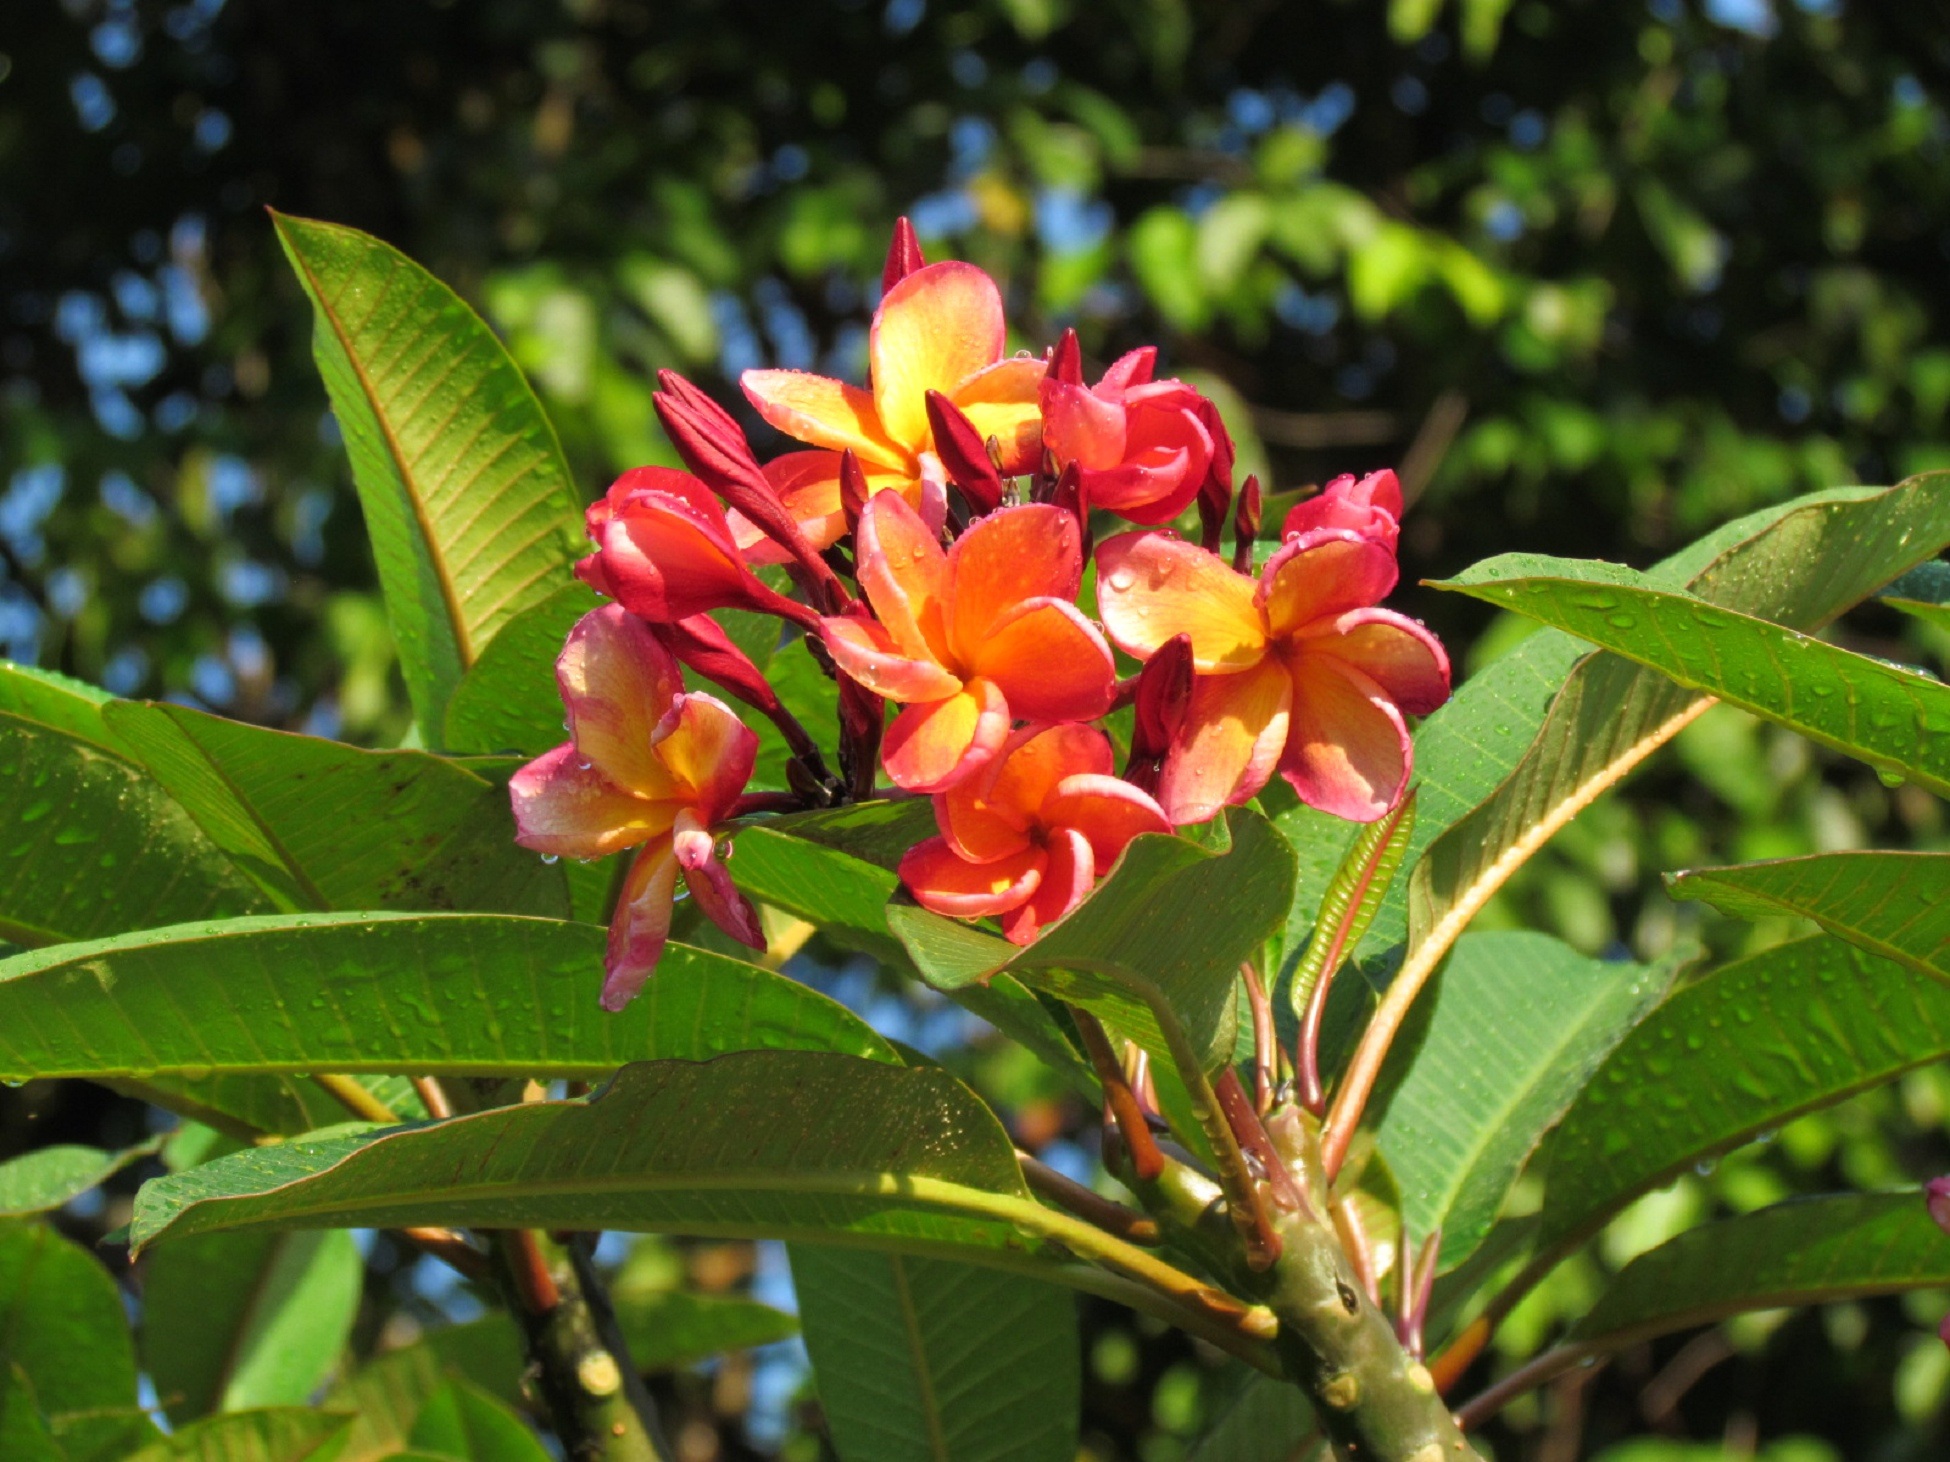
tree, nature, outdoor, branch, blossom, plant, sunshine, sun, leaf, flower, petal, summer, floral, green, produce, color, evergreen, fresh, botany, garden, flora, sunny, shrub, flowering plant, woody plant, land plant